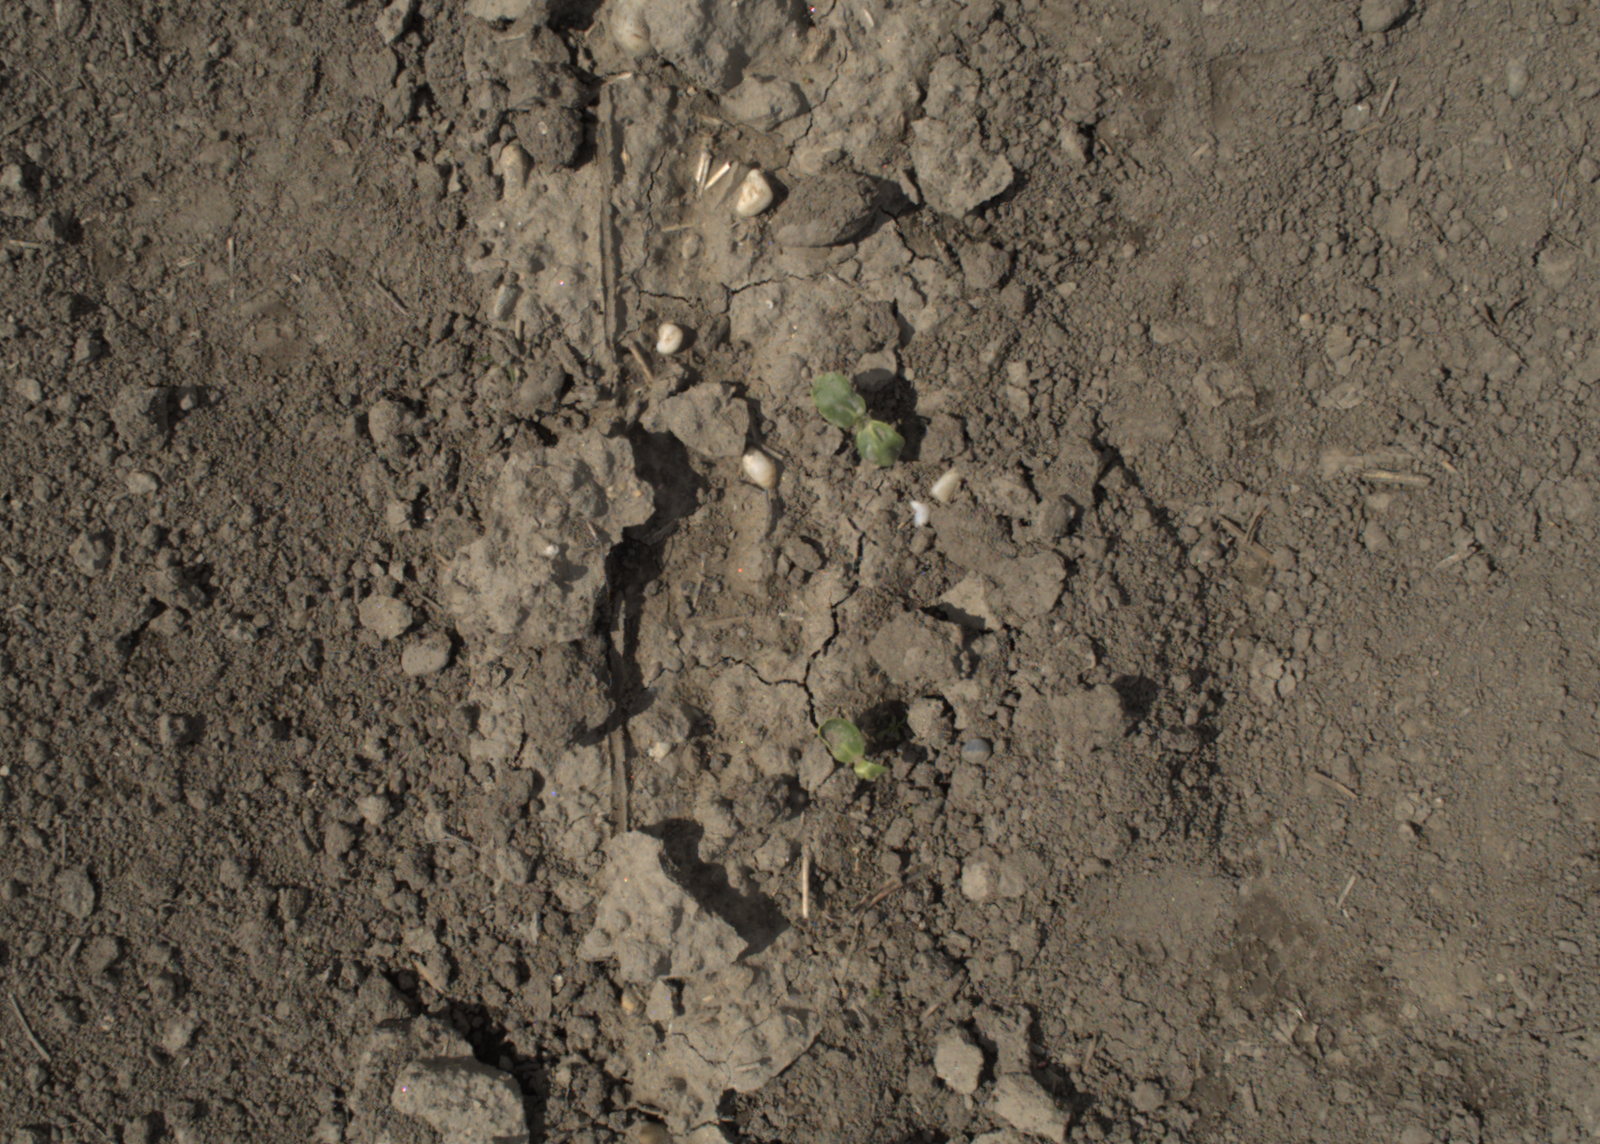
Capture date: 28.05.2021 10:36:49
Weather: mixed
Wind: medium
Seeding date: 27.04.2021
Plant canopy height (mm): 1018